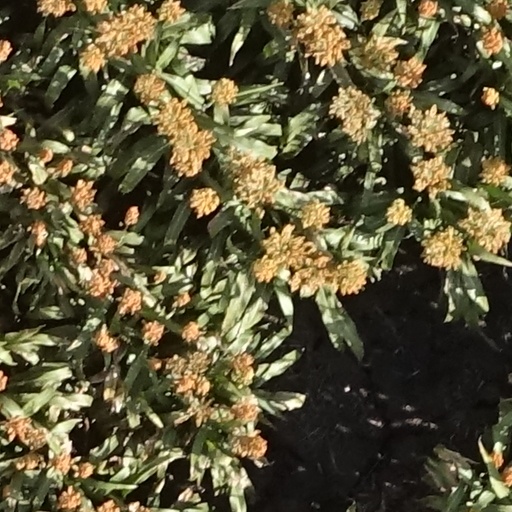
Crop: sorghum